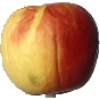
Label: Apple Red Yellow 1